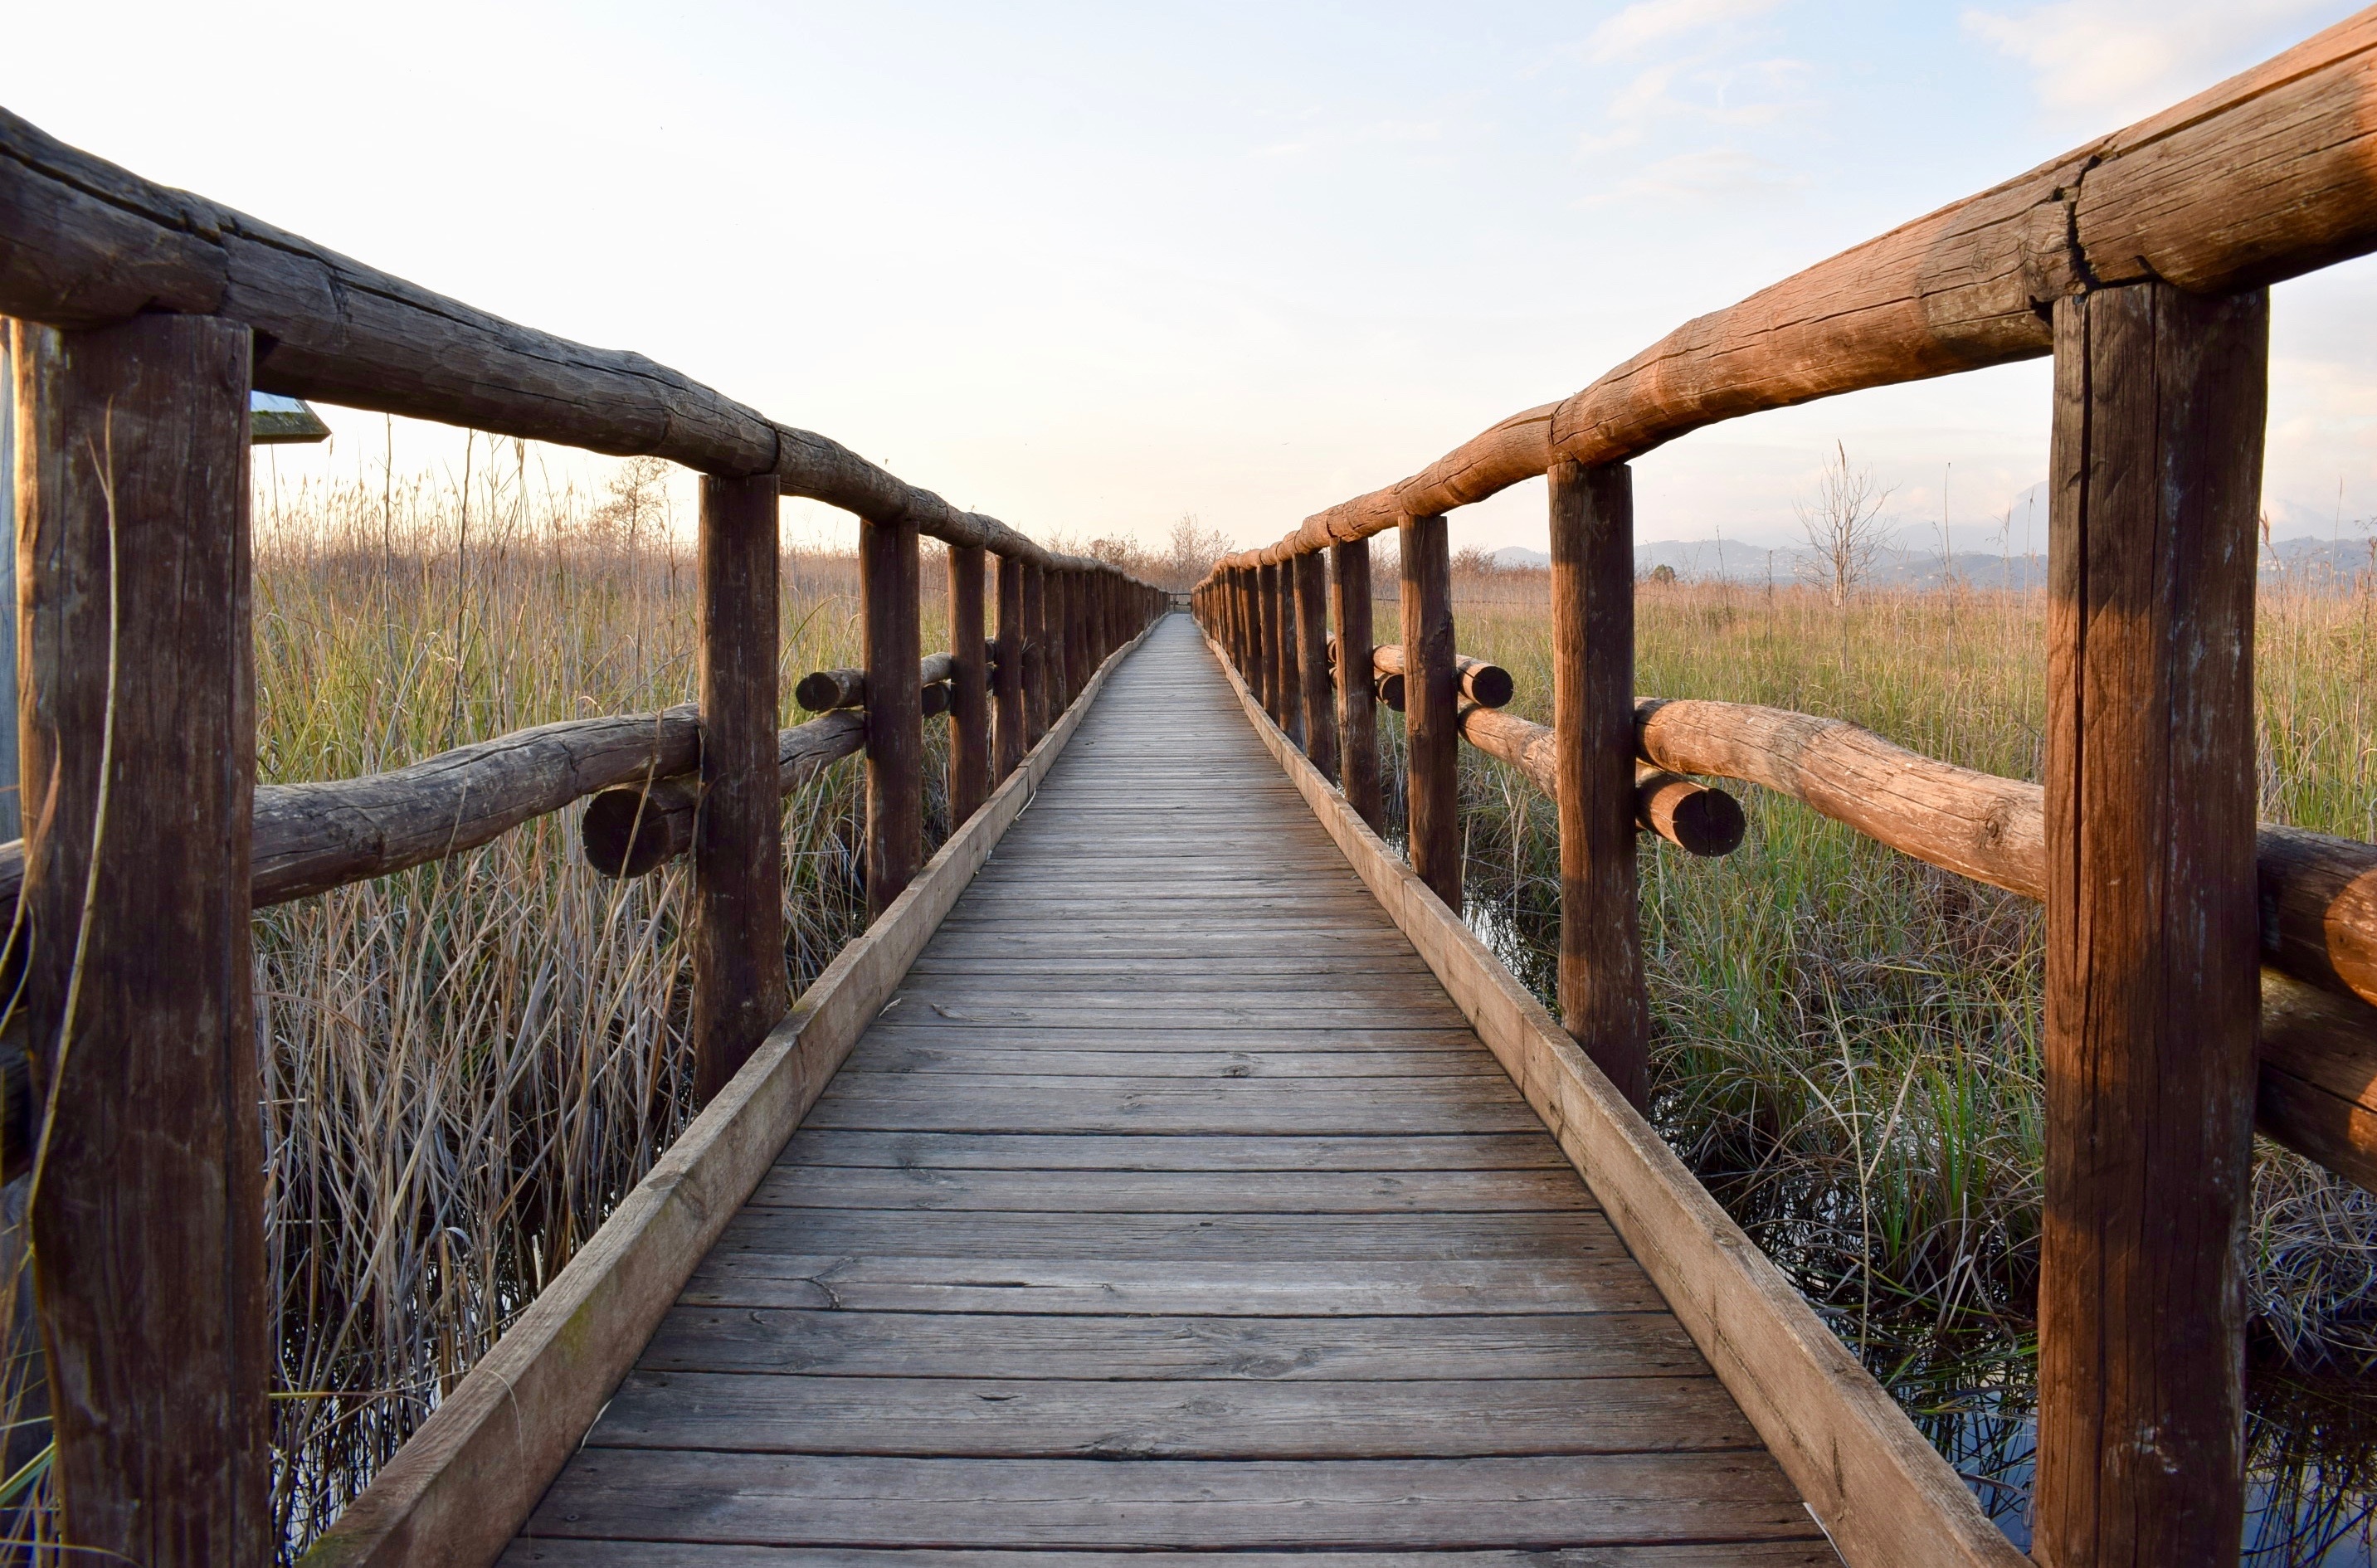
nature, boardwalk, wood, trail, bridge, walkway, footbridge, reeds, infinite, wooden bridge, truss bridge, wooden path, outdoor structure, ponte di legno, wooden footbridge, lake trail, trail lake, massaciuccoli, pedestrian path